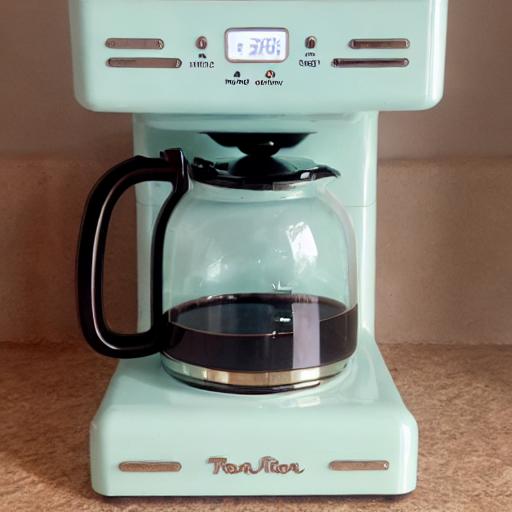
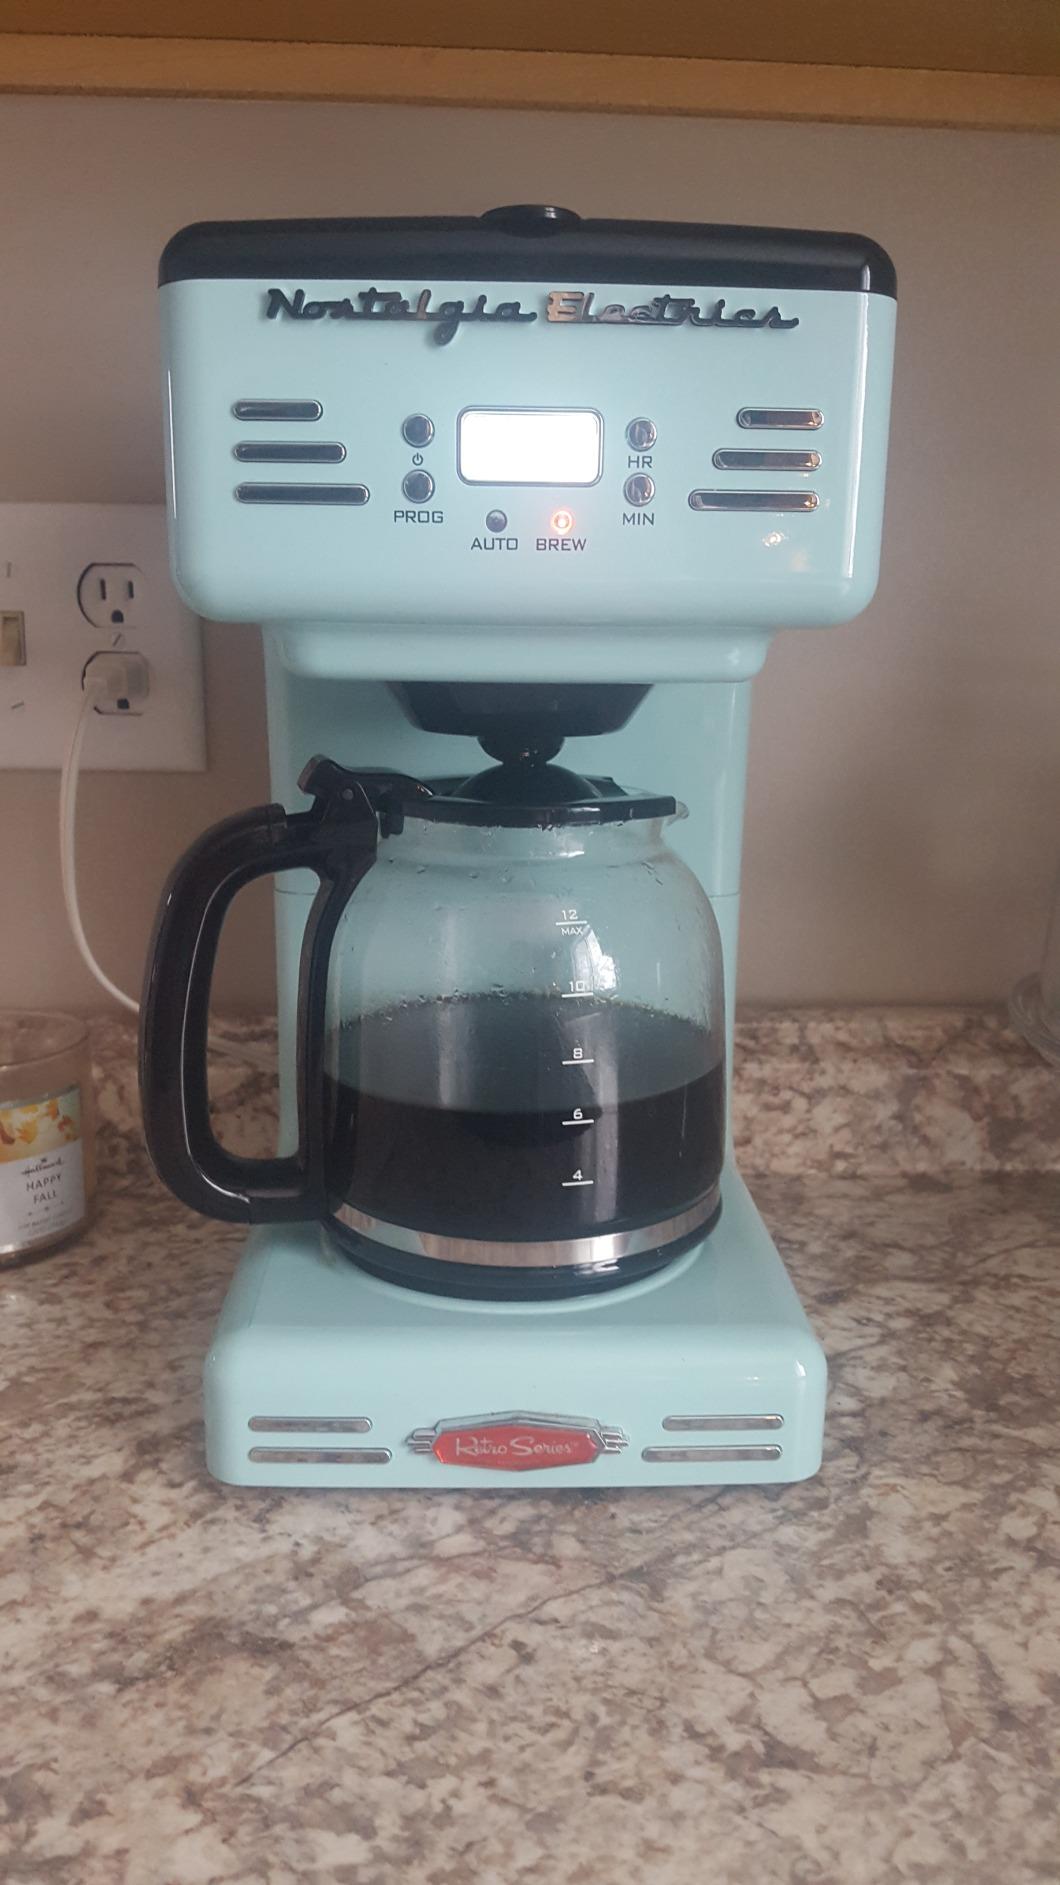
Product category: items_tea
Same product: no